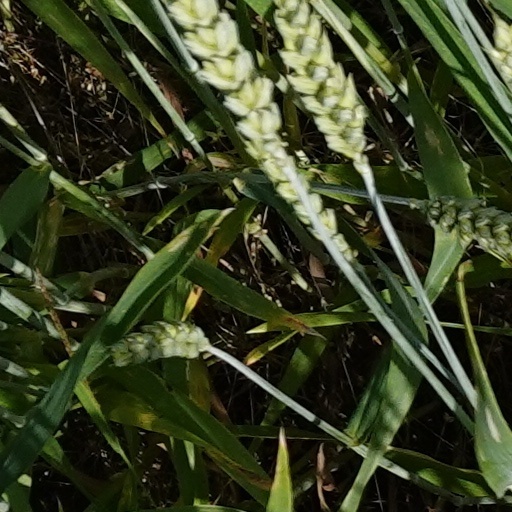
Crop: wheat